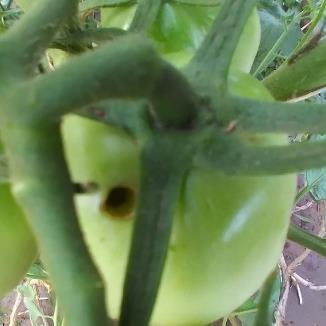
Crop: Tomato
Condition: helicoverpa-armigera-p